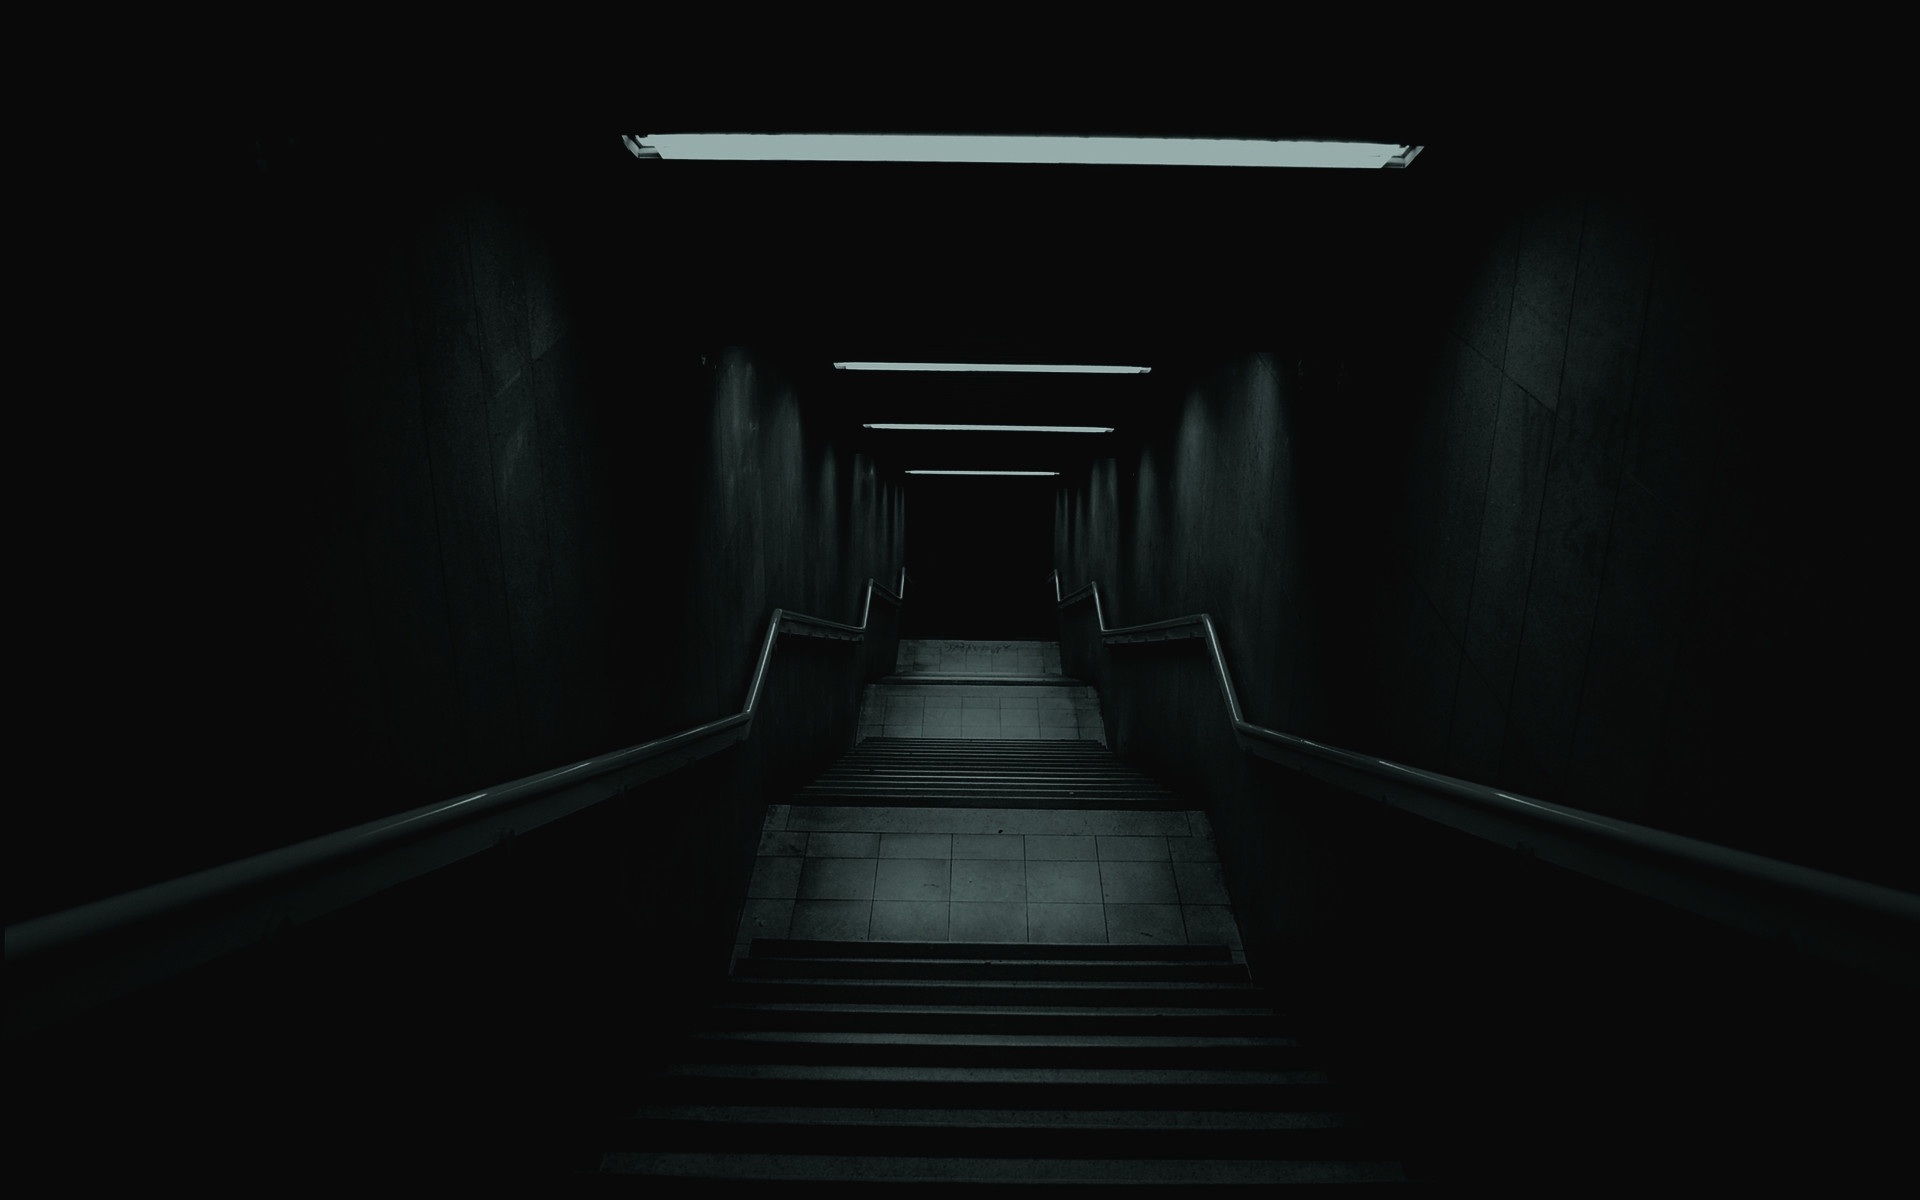
light, black and white, tunnel, mystery, shadow, darkness, black, monochrome, ladder, scary, symmetry, corridor, midnight, screenshot, stairs dawn, monochrome photography, computer wallpaper